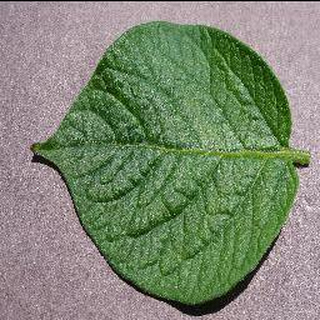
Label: healthy_potato